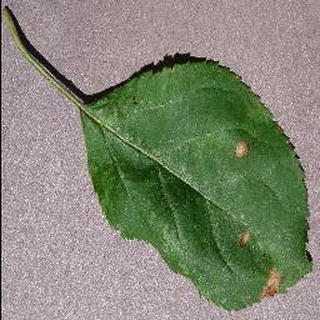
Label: apple_black_rot